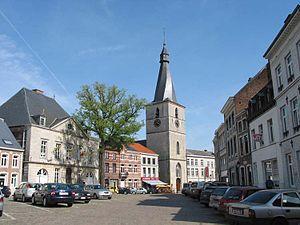
La zone résidentielle des migrants alternants de Bruxelles, la grande-Banlieue de Bruxelles, la zone urbaine fonctionnelle de Bruxelles ou la zone de navettage de Bruxelles est un ensemble formé par des communes qui bien qu'elles soient situées en dehors de la zone urbaine elle-même, dépendent pour une part substantielle de l'emploi de l'agglomération.